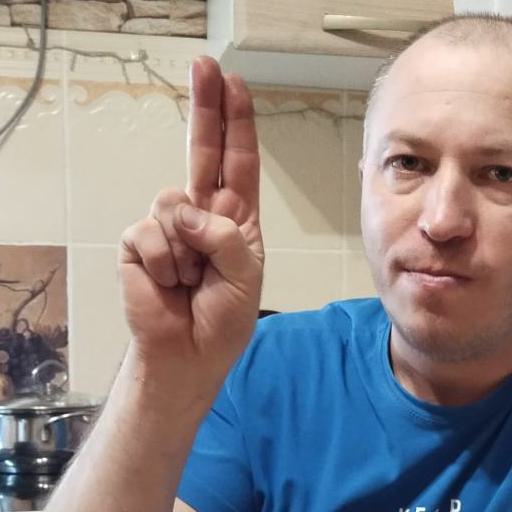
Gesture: two_up